Vermont Historic District

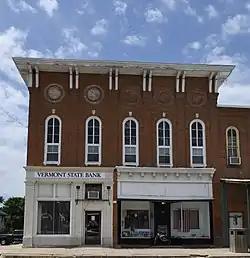
Vermont State Bank

The Vermont Historic District is a national historic district located in downtown Vermont, Illinois. The district encompasses the commercial core of the village around Vermont's public square and along Main Street to the north; it includes 30 buildings, 23 of which are contributing buildings. The buildings in downtown Vermont functioned as the village's shopping and entertainment district as well as the home of fraternal halls such as the Vermont Masonic Hall. While commercial development in Vermont began in the 1840s, the oldest surviving building in the district dates to circa 1858; the building has a Greek Revival design, as was common among Vermont's early commercial buildings. A major building boom took place in the late 1860s and 1870s due to the village's rising population and railroad service; most buildings from this period have Italianate designs. Another building boom in the late 1880s and early 1890s brought several new Late Victorian buildings to the district. After the turn of the century, a number of Commercial style buildings were constructed as well.